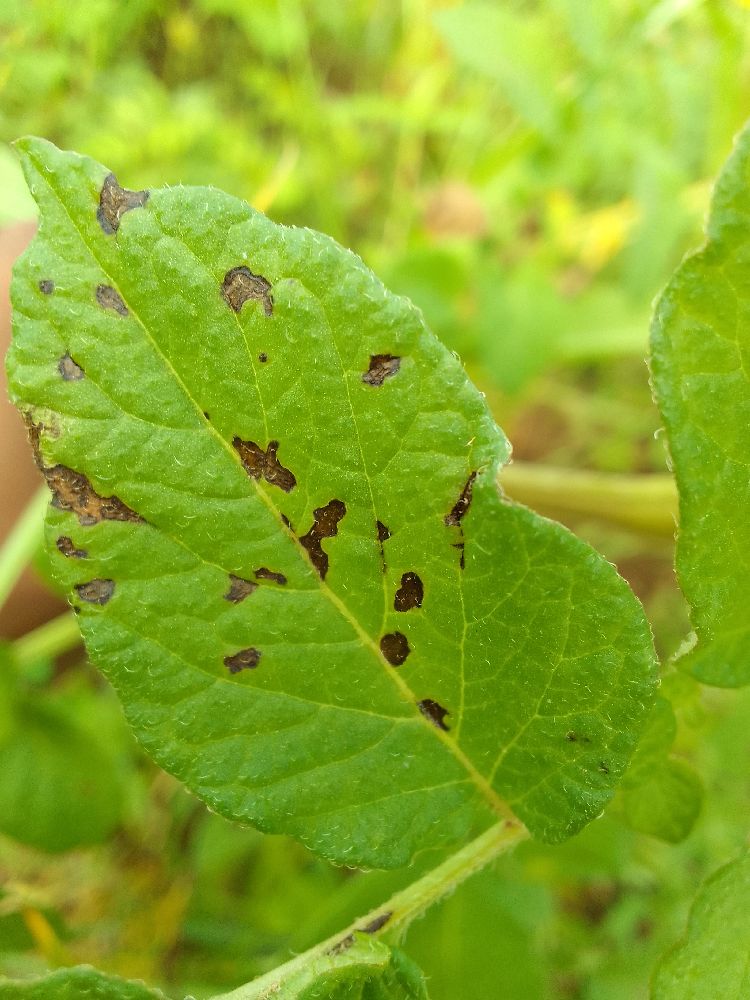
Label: Early blight